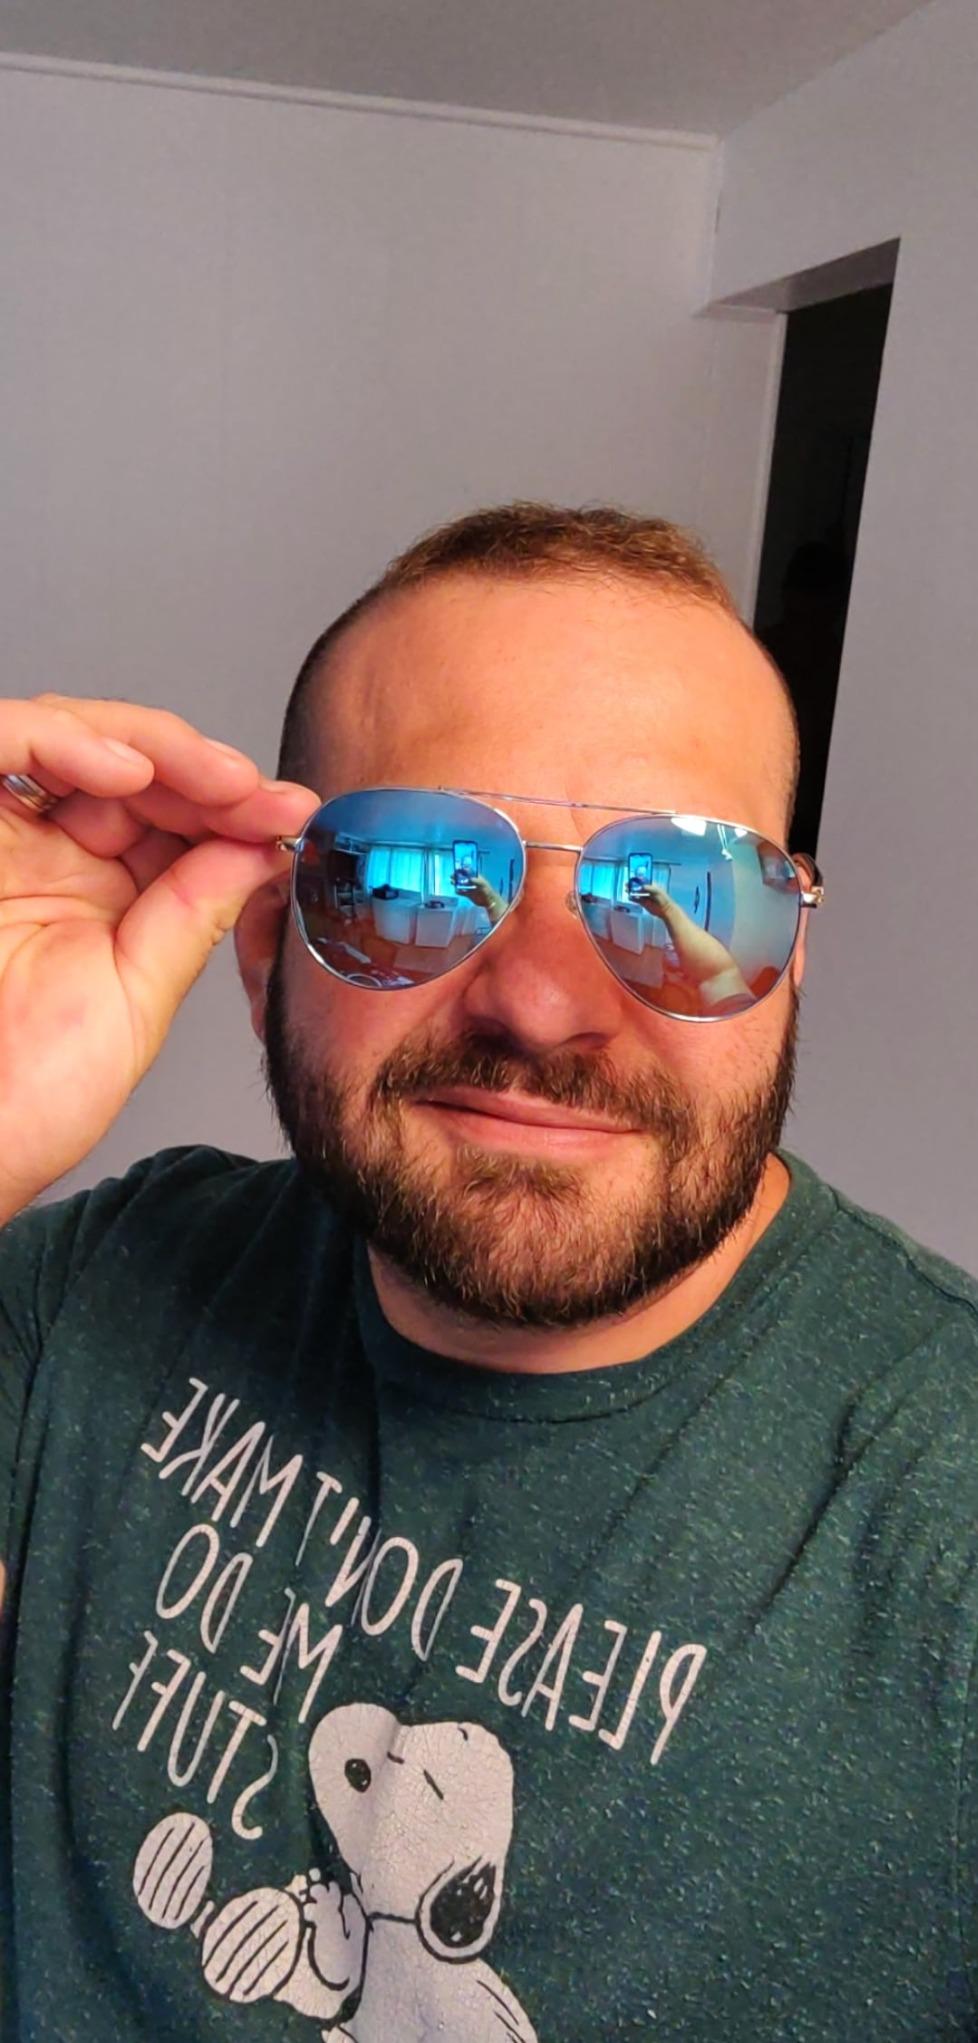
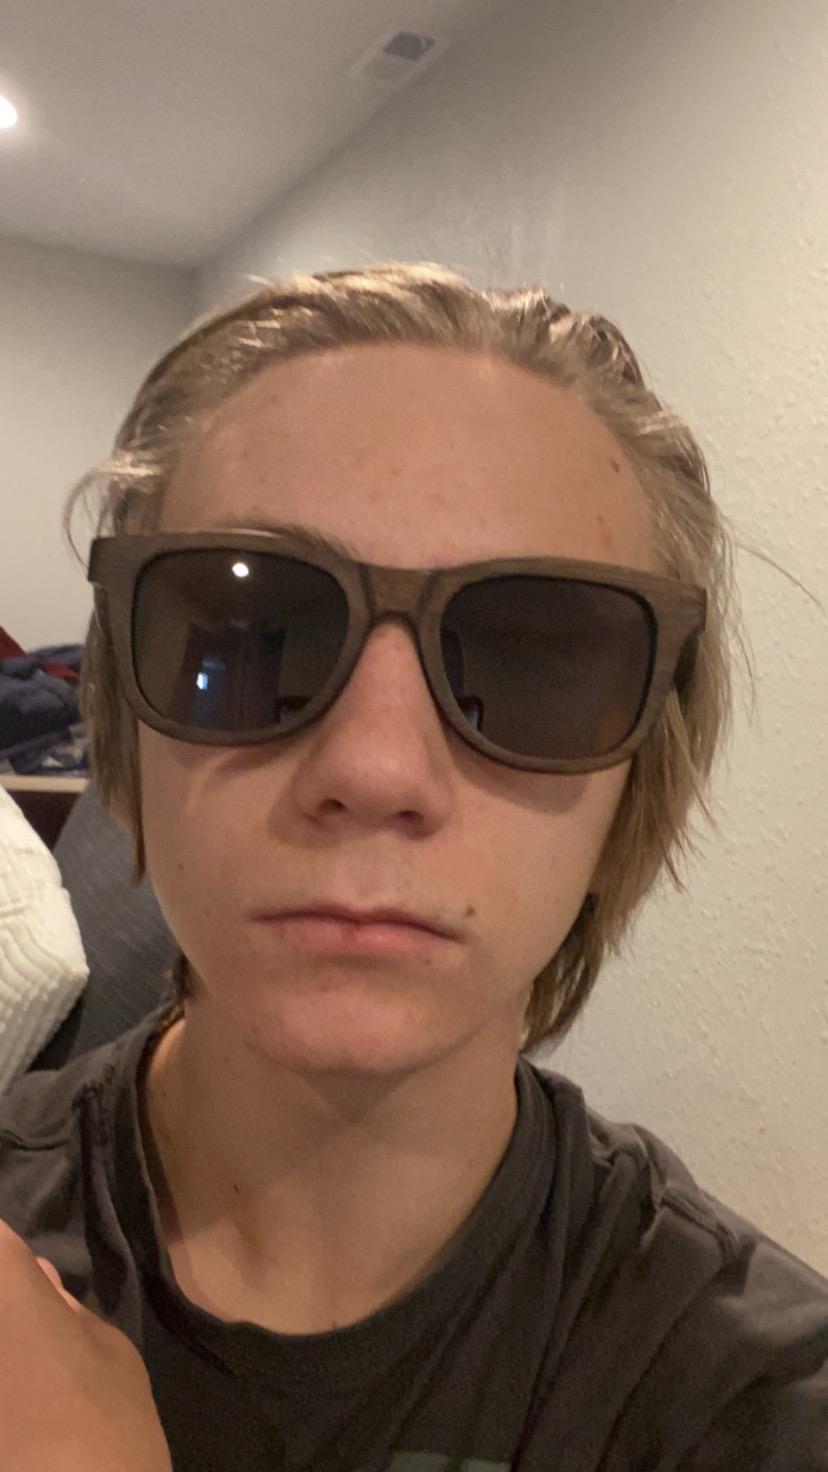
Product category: accessories_sunglasses
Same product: no